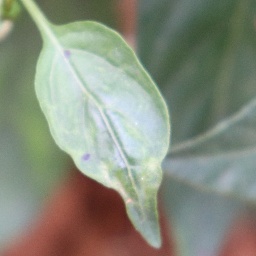
Label: healthy